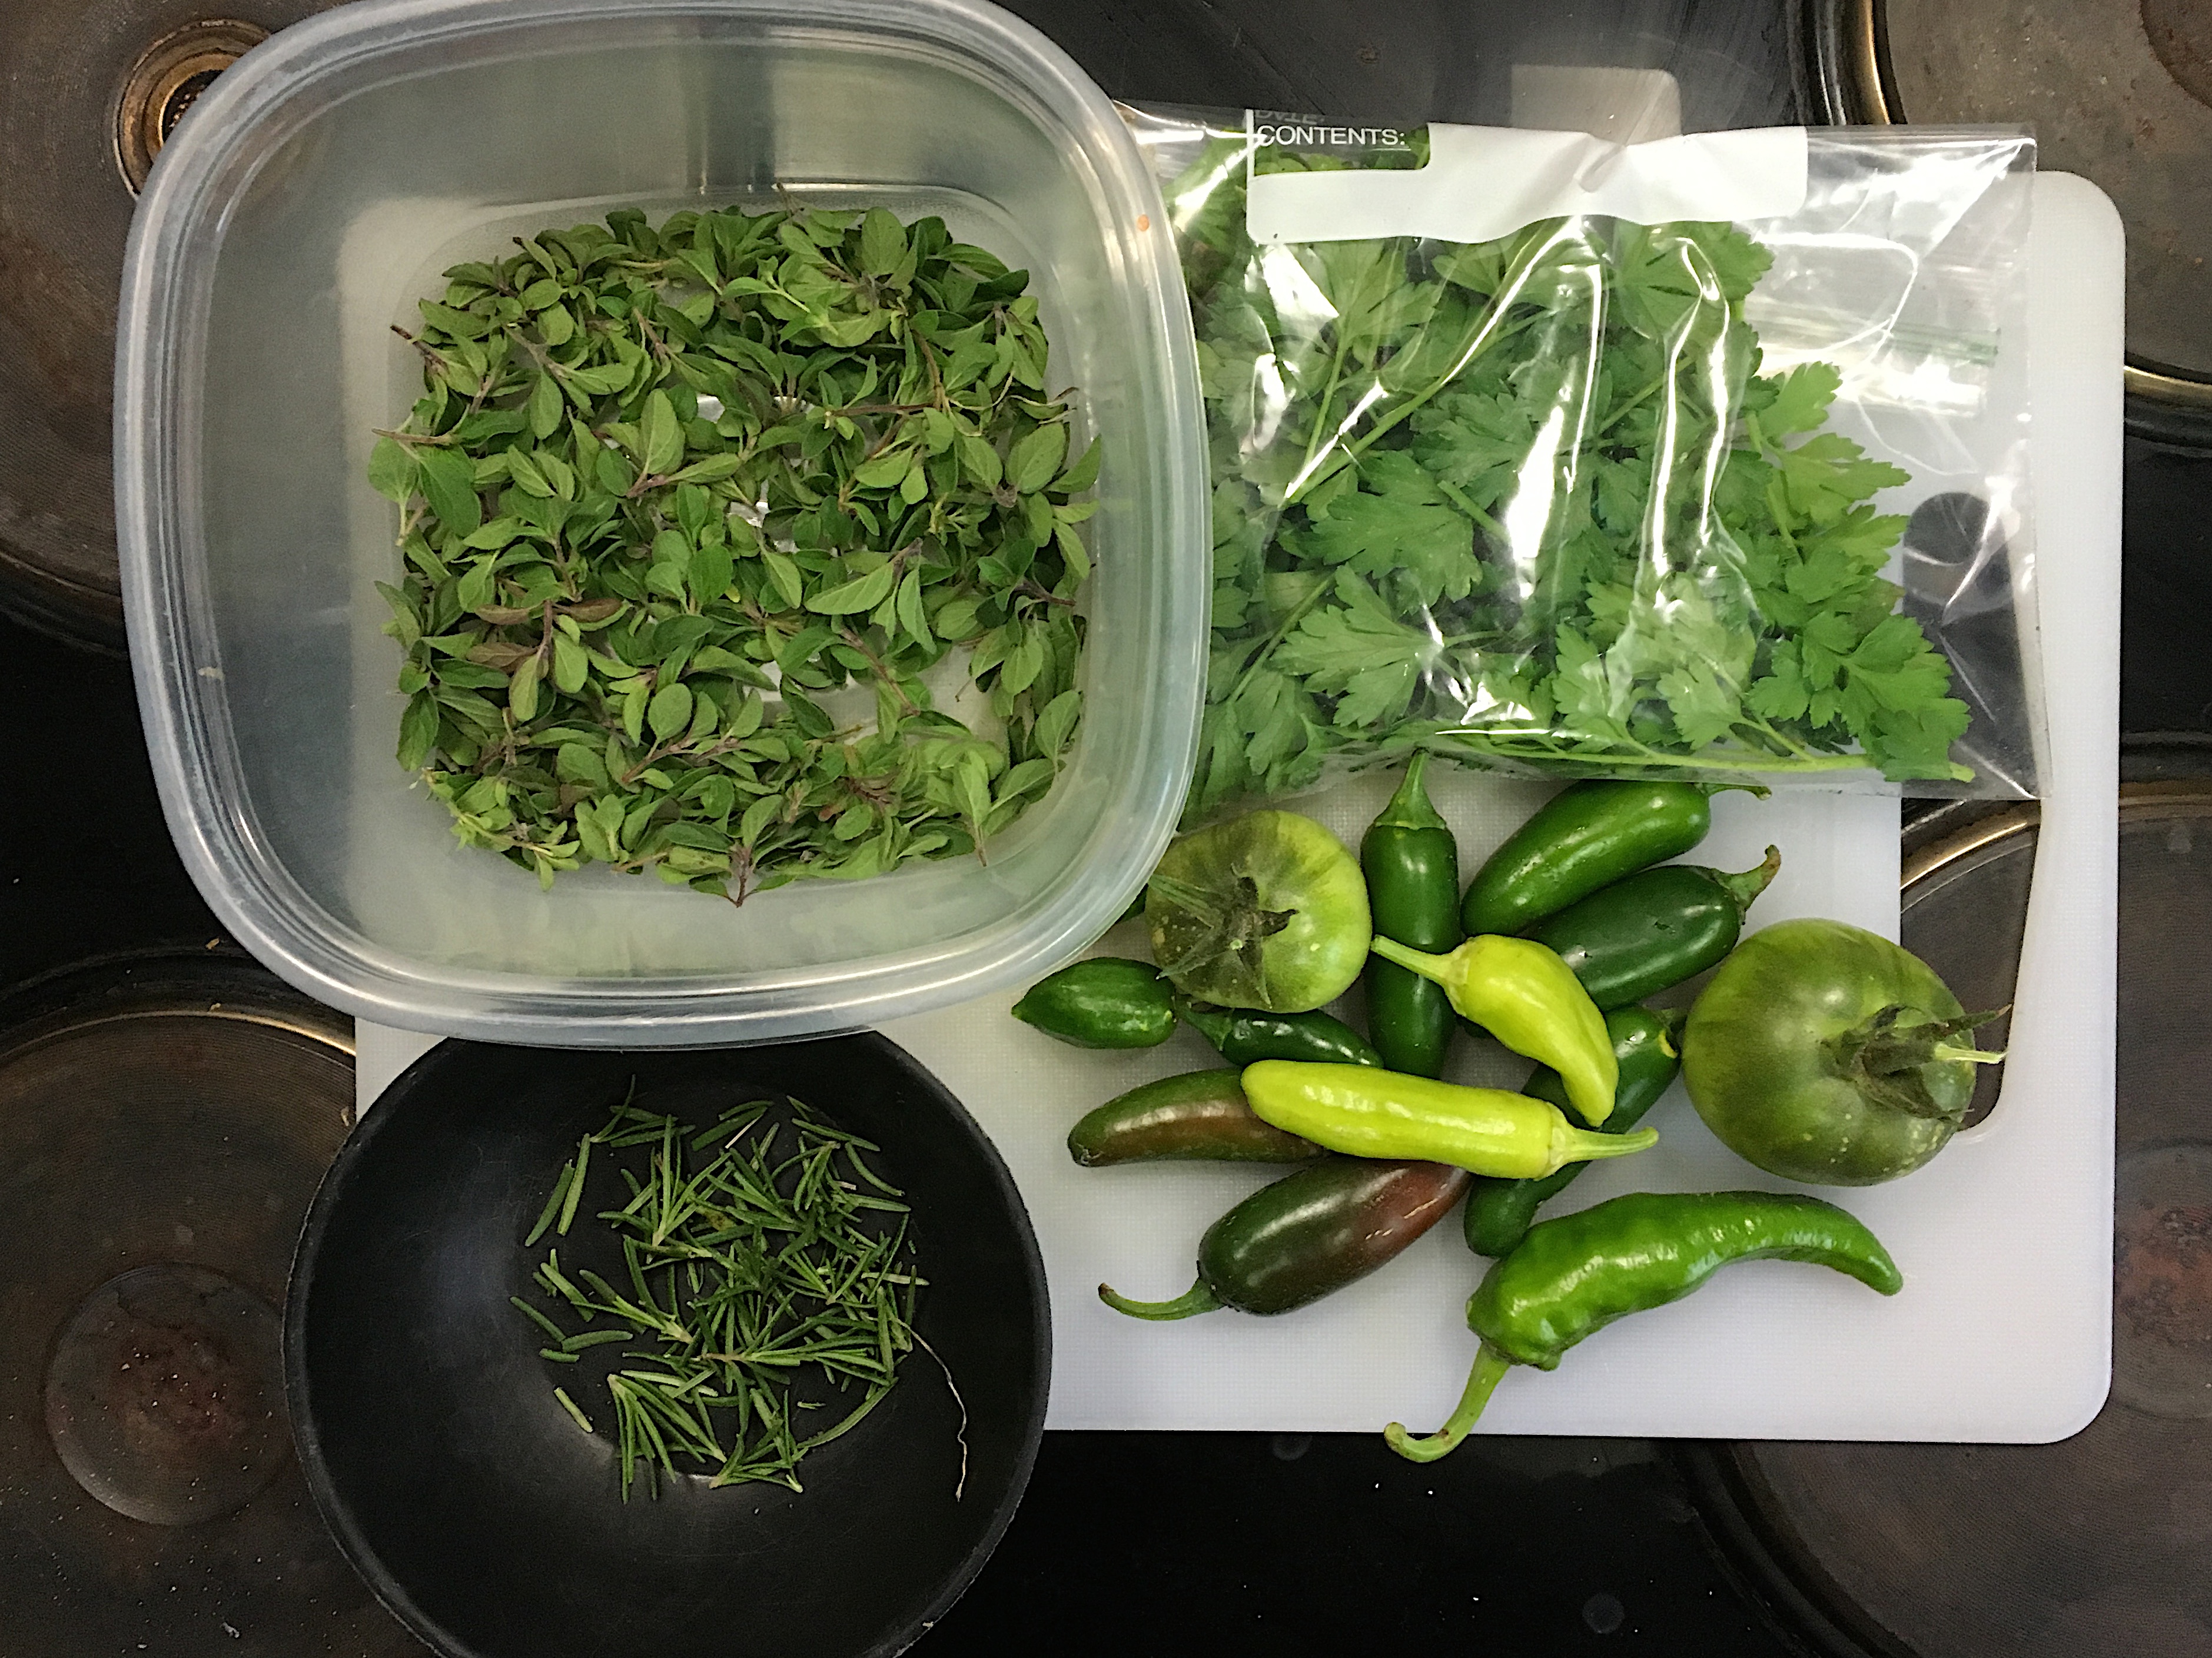
plant, food, green, herb, produce, vegetable, vegetarian food, flowering plant, land plant, leaf vegetable